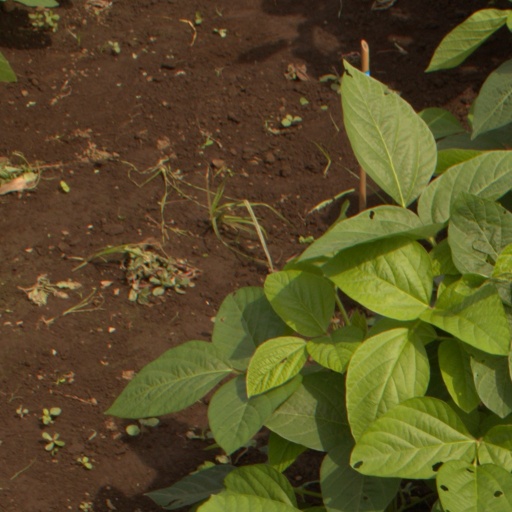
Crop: soybean